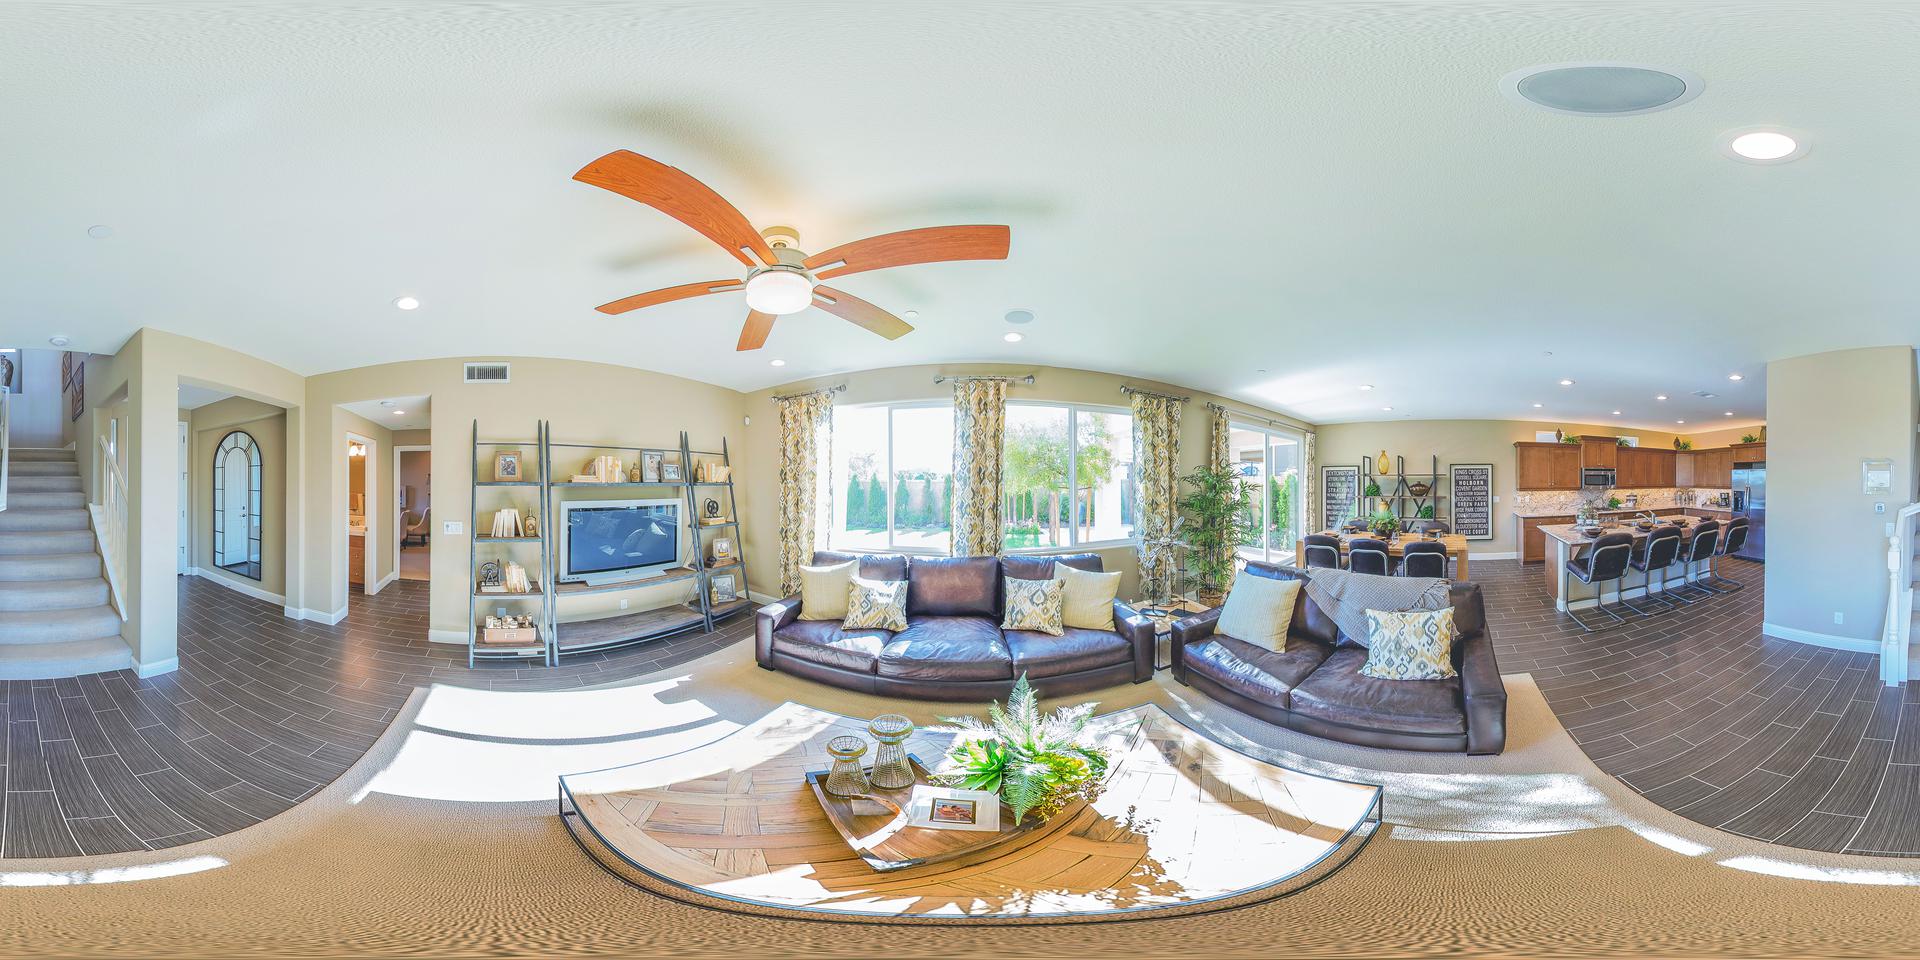
Referred object: the flat-screen TV on the shelving unit

Referred object: turn right to face the brown leather sofa under the windows

Referred object: the coffee table in front of the central sofa